Network analyzer (electrical)

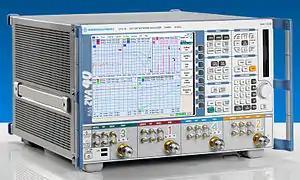
ZVA40 vector network analyzer from Rohde & Schwarz.

A network analyzer is an instrument that measures the network parameters of electrical networks. Today, network analyzers commonly measure s–parameters because reflection and transmission of electrical networks are easy to measure at high frequencies, but there are other network parameter sets such as y-parameters, z-parameters, and h-parameters. Network analyzers are often used to characterize two-port networks such as amplifiers and filters, but they can be used on networks with an arbitrary number of ports.